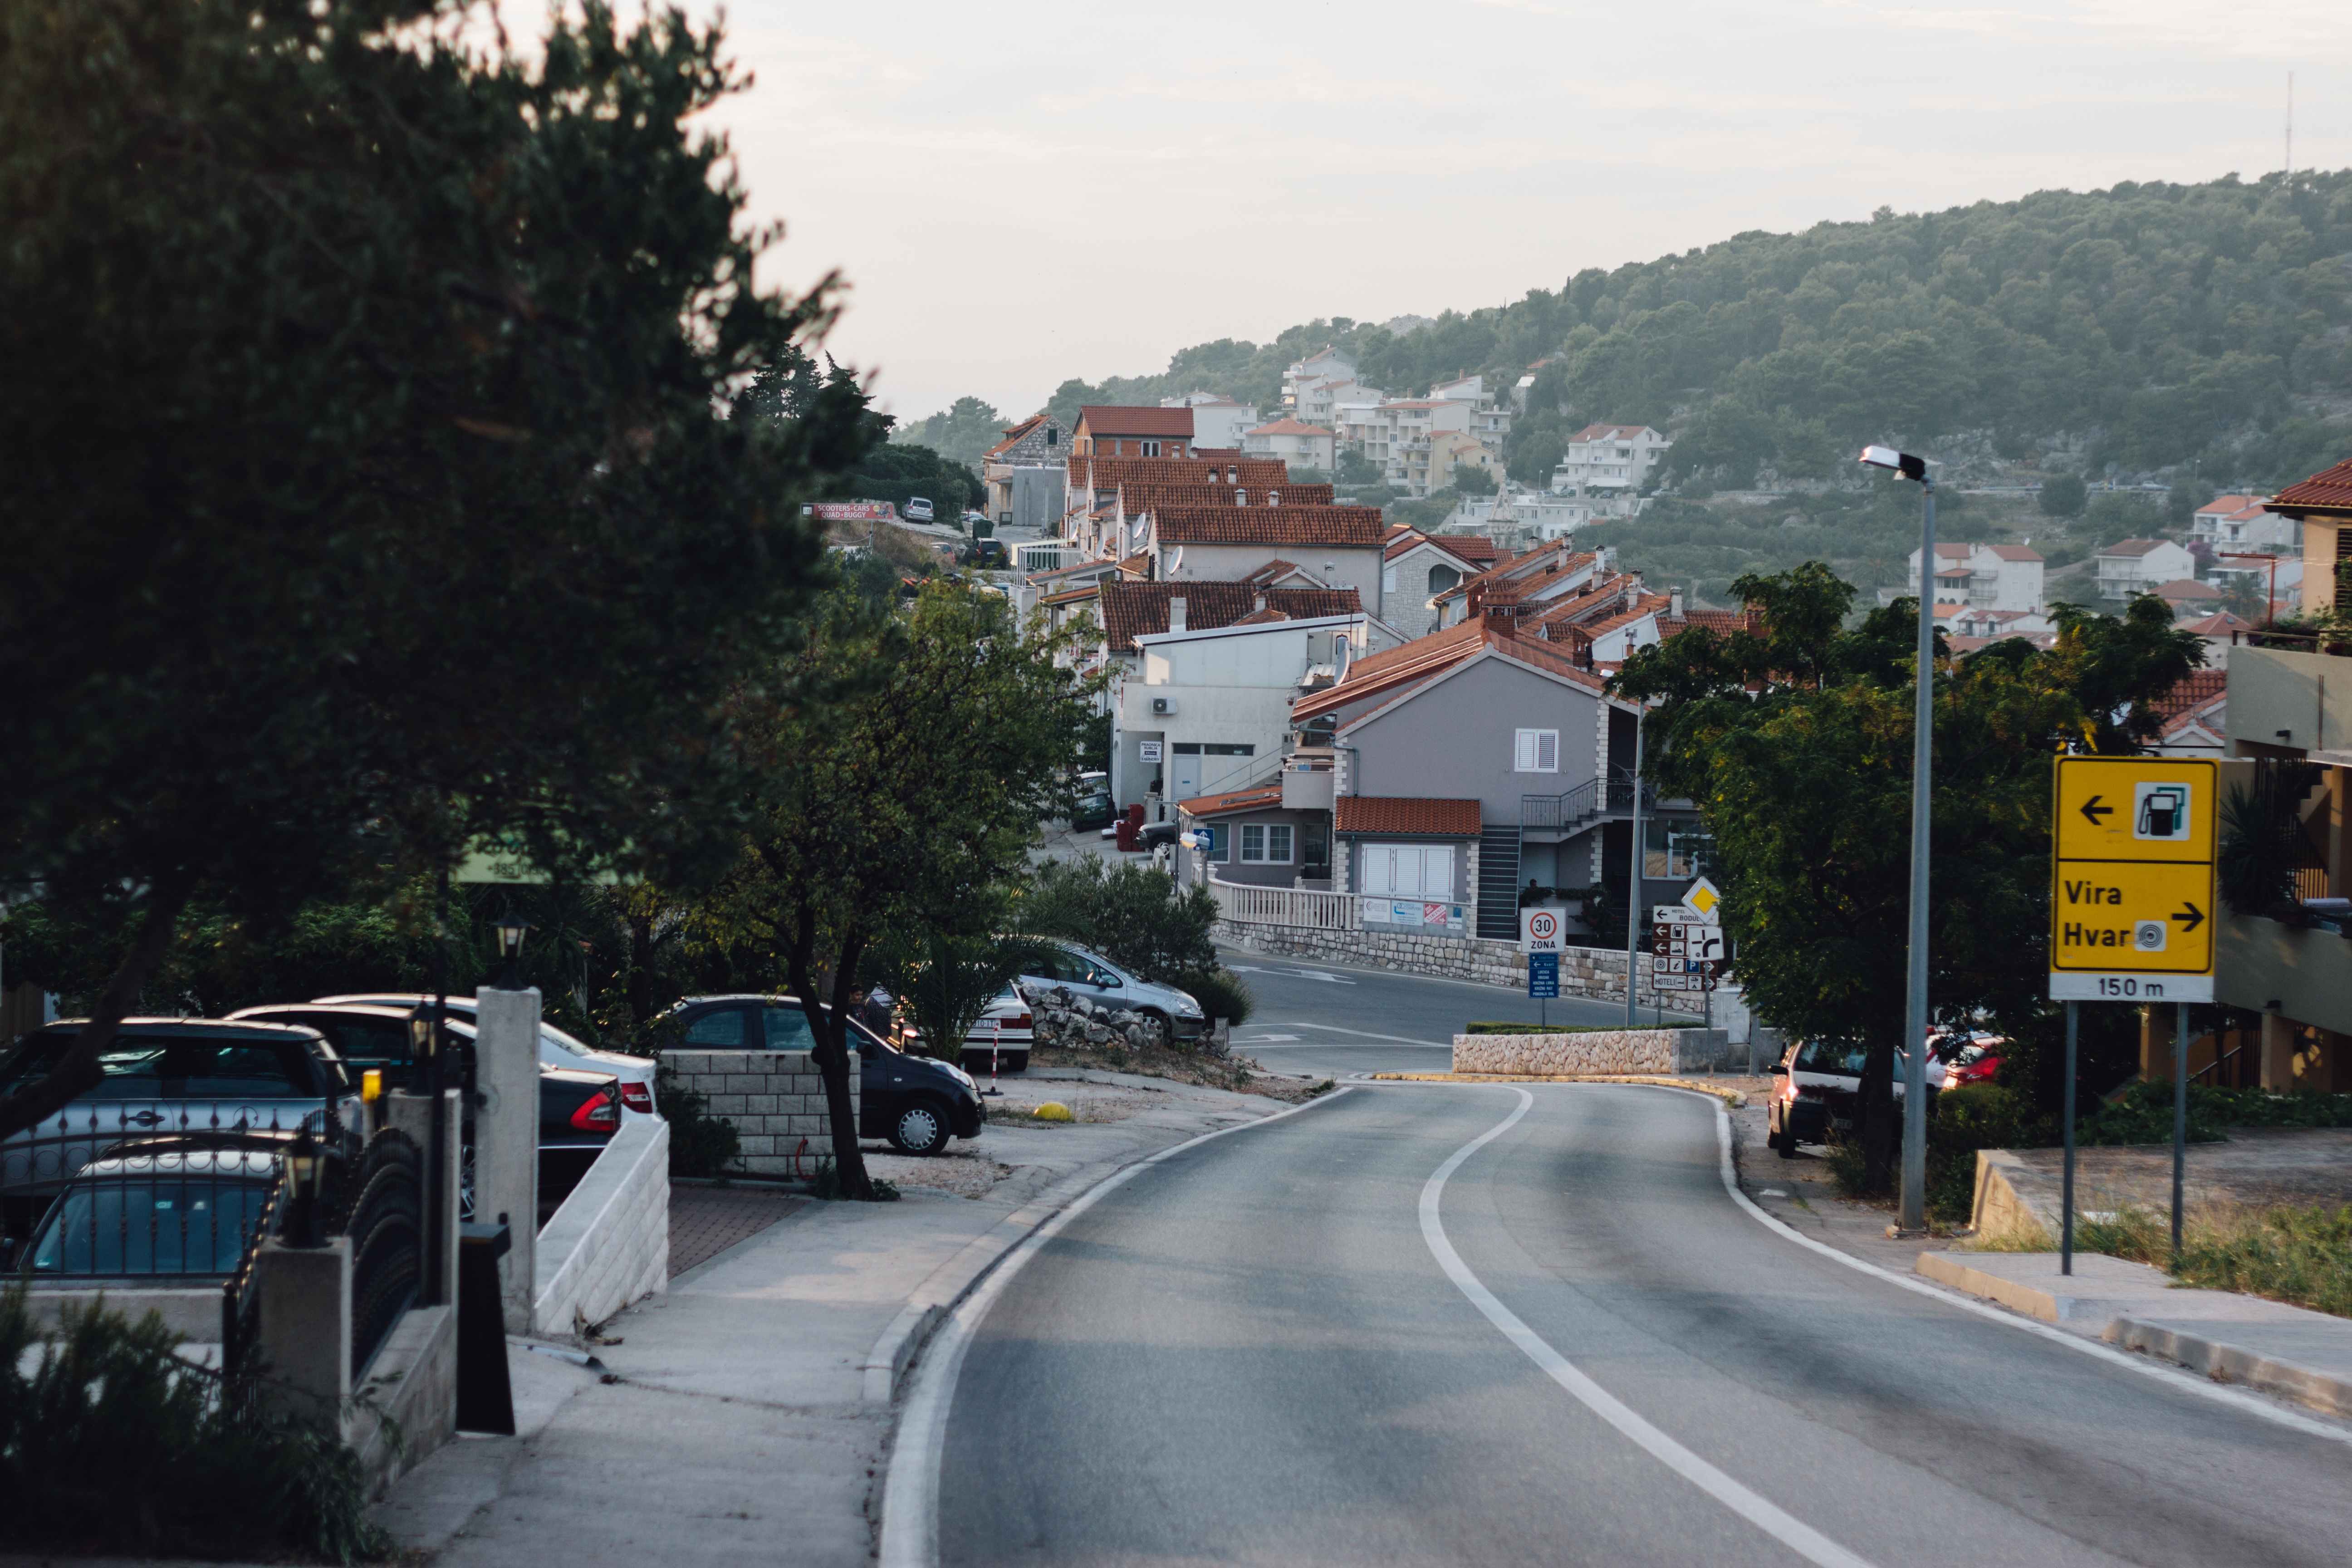
road, street, town, asphalt, transport, suburb, vehicle, lane, infrastructure, neighbourhood, residential area, human settlement